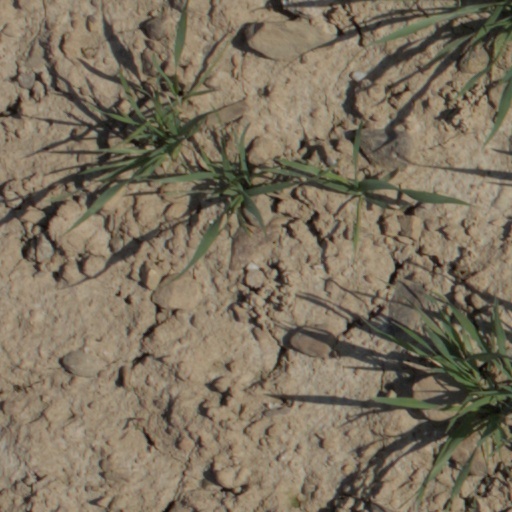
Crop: wheat